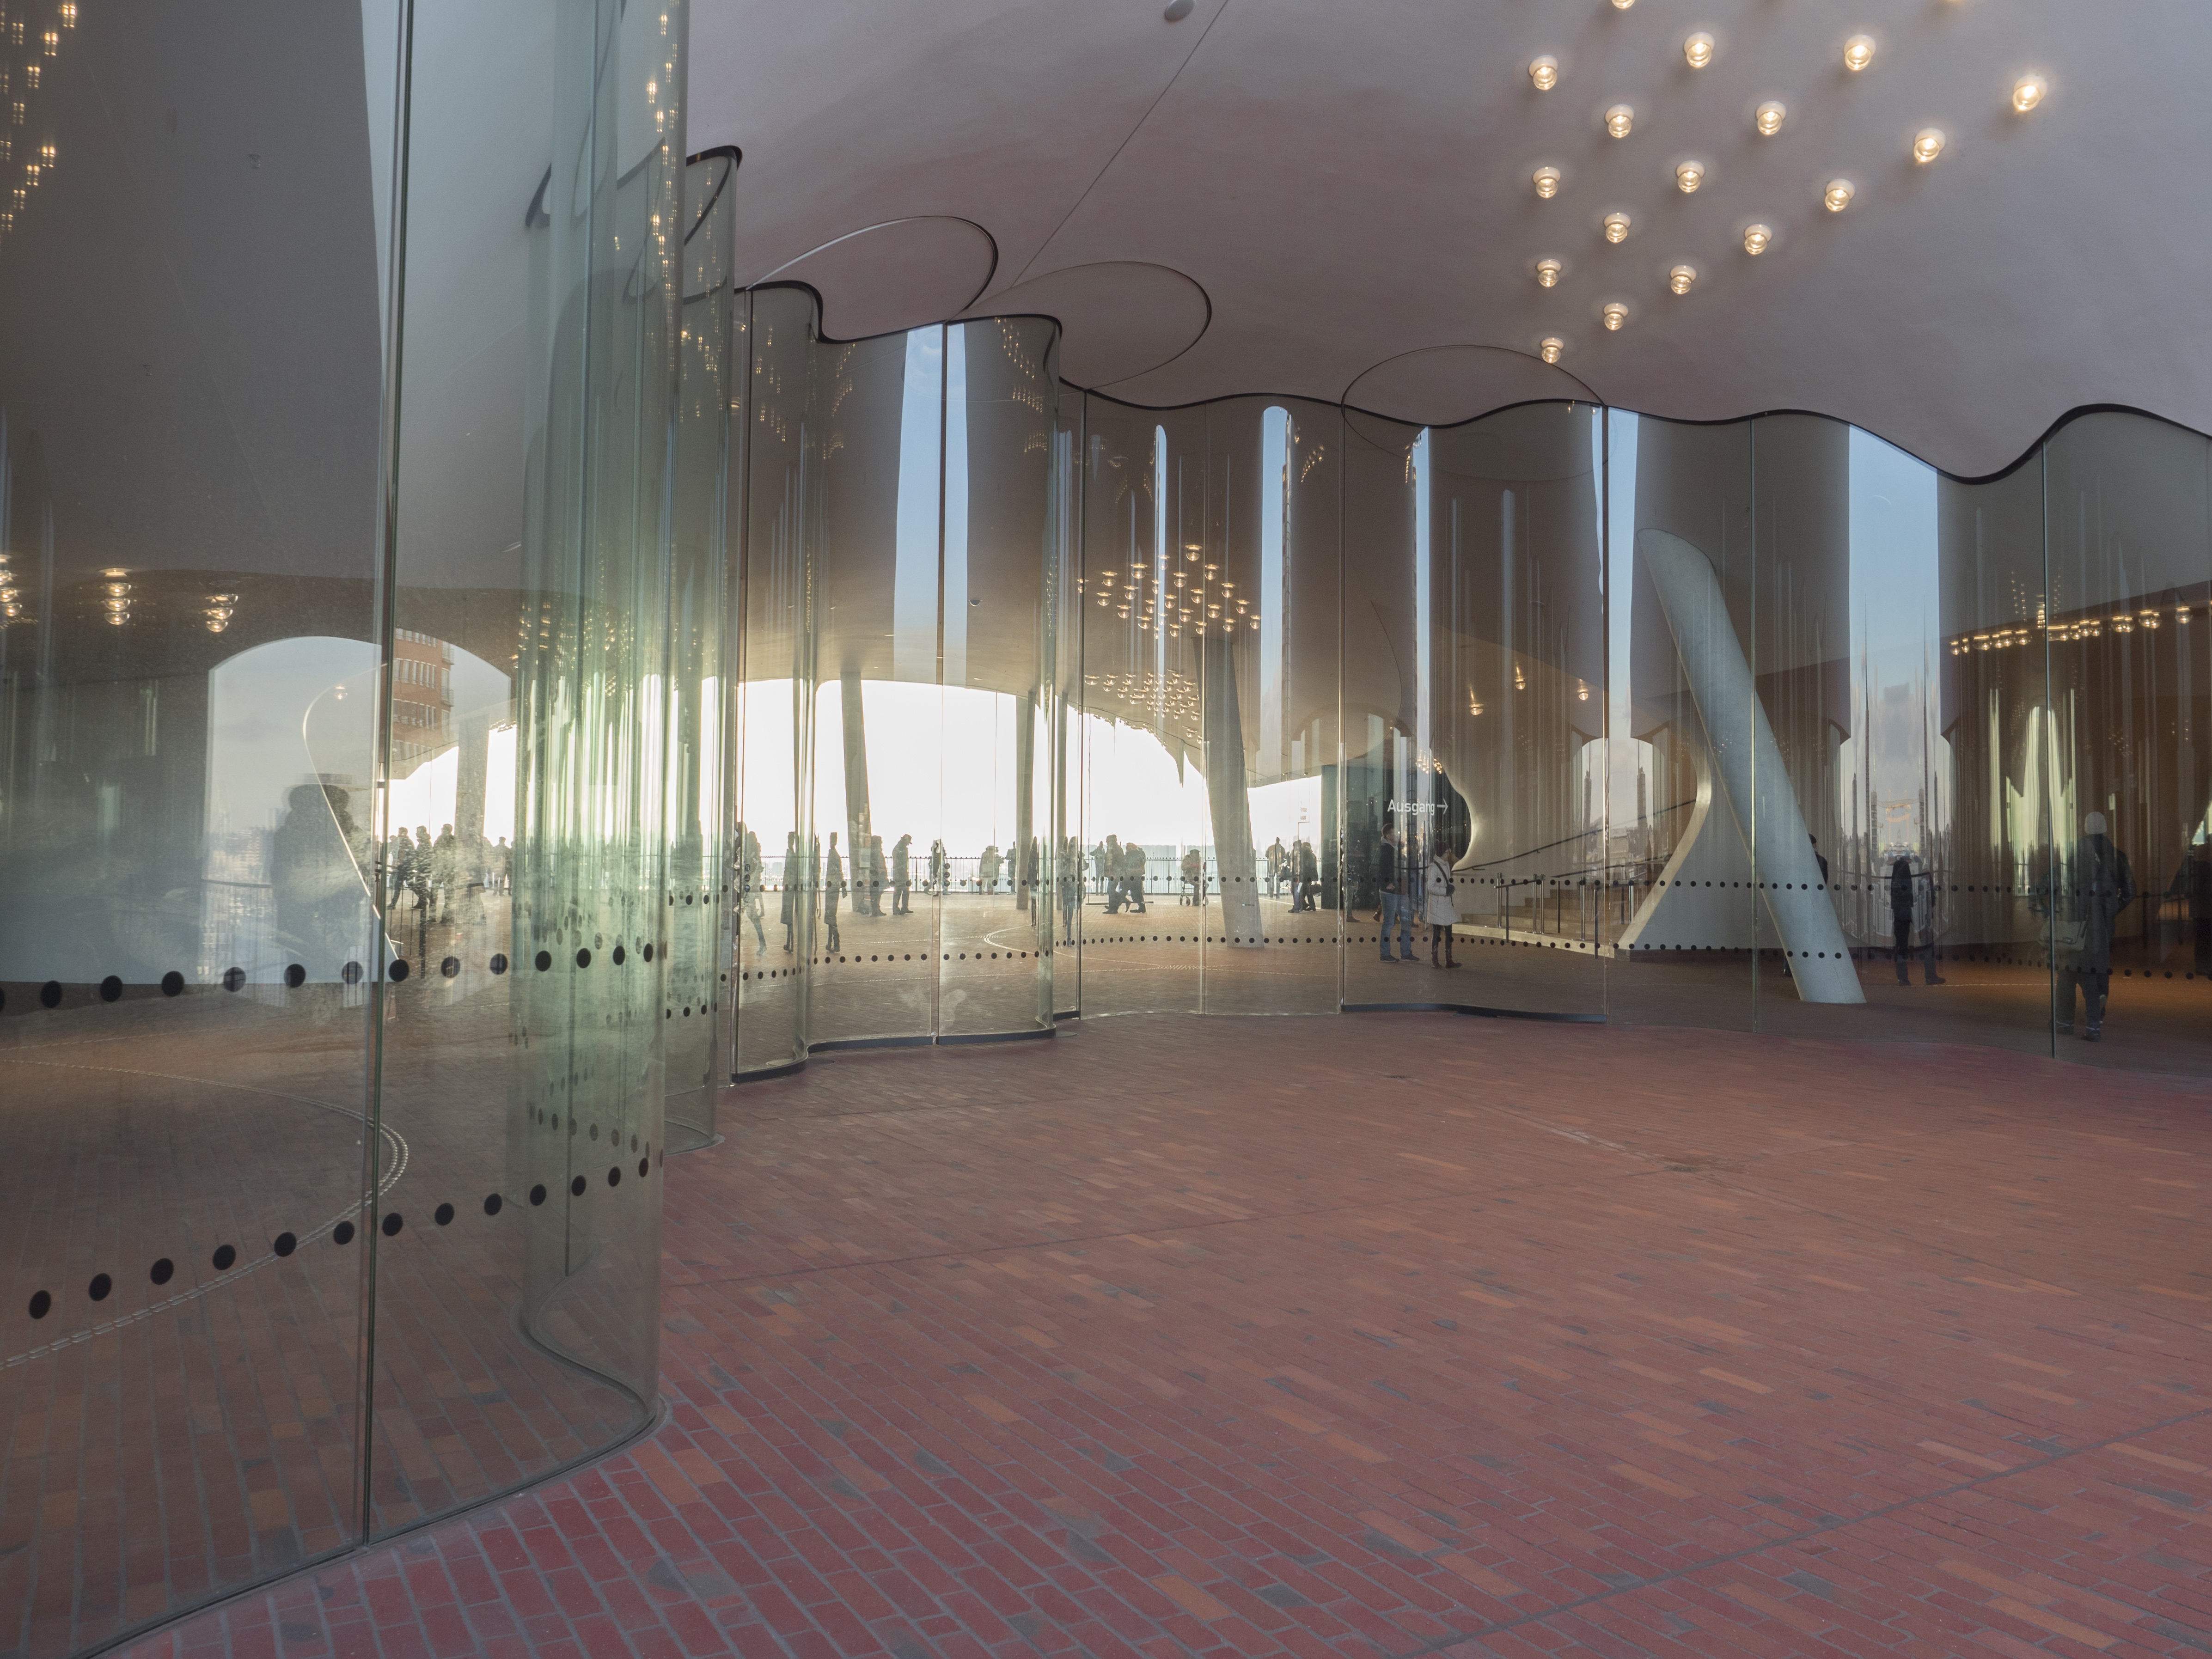
architecture, floor, building, palace, plaza, landmark, lighting, futuristic, interior design, germany, tourist attraction, estate, lobby, elbe, hamburg, flooring, glass facade, speicherstadt, elbe philharmonic hall, philharmonic orchestra, herzog de meuron